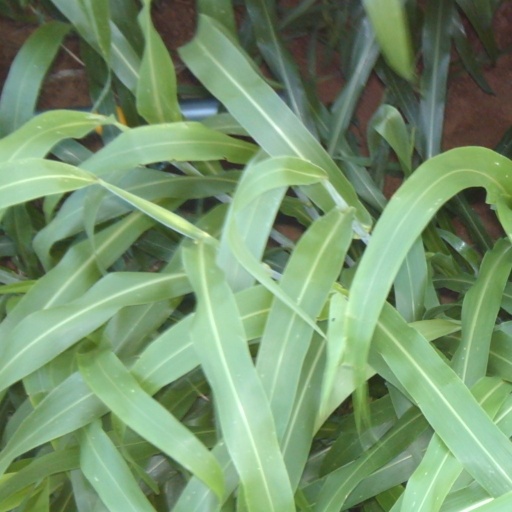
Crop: sorghum